Jaime Lannister

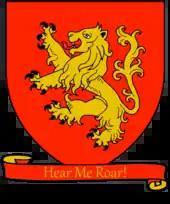
Coat of arms of House Lannister

Jaime Lannister accompanies the royal family to Winterfell, where King Robert Baratheon hopes to persuade his old friend Ned Stark to serve as Hand of the King. During the visit, Ned's young son Bran inadvertently spies Jaime and Cersei having sex in a remote tower, at which point Jaime pushes the boy out a window, intending to kill Bran to keep their relationship secret. Bran survives, though crippled and with no recollection of the incident. When an assassin later tries to kill Bran, his mother, Catelyn Stark, accuses and arrests Tyrion. In revenge, Jaime instigates a brawl with Ned and his men in the streets of King's Landing, killing many on both sides, including Jory Cassel, the Captain of Ned's household guards. Ned later discovers that Robert's three children are actually the products of Jaime and Cersei's affair but is executed by the oldest child, Joffrey Baratheon, upon the latter's ascension as king. Jaime then rides for the Riverlands to aid Tywin in his campaign against the Riverlands, taking command of half the Lannister host. He besieges the Riverlands' capital of Riverrun, but Robb Stark's army waylays his army in the Battle of the Whispering Wood. Jaime is taken prisoner and incarcerated in Riverrun. In the meantime, Joffrey has named Jaime as commander of his Kingsguard.